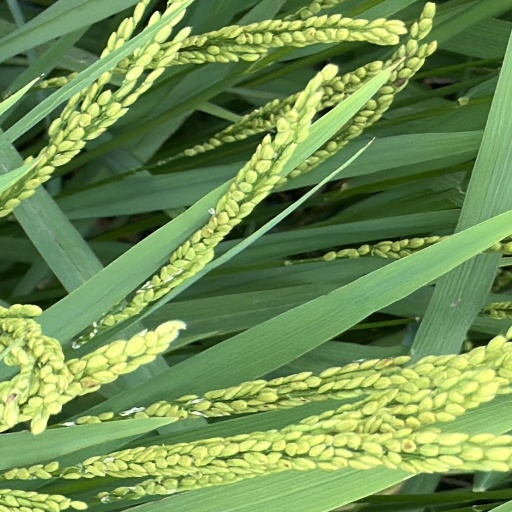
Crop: rice